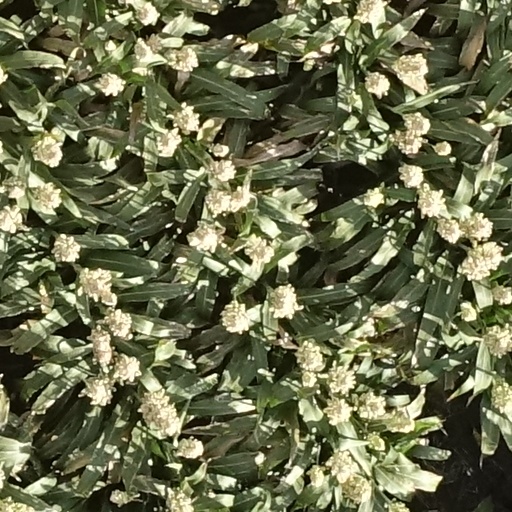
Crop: sorghum